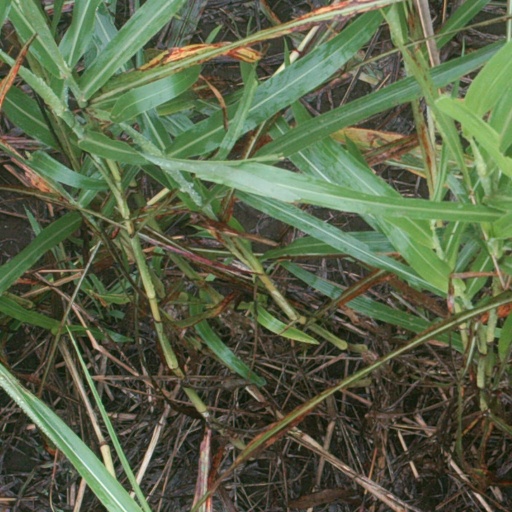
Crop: sorghum